Monadnock Building

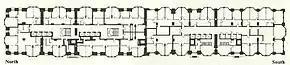
Combined floor plan for north and south halves, showing typical office plans. The closed corridors were opened to connect the two halves as part of the restoration.

The narrow building allows an external exposure to all of the 300 offices, which pass natural light via double hung outside windows through feather-chipped glass transoms and hallway partitions into the single central corridor. Skylights bring sunlight into the open stairwells. The north half corridors are wide and the south half corridors are . In the north half, there are two open stairs in the center at the one third points, with perforated risers, white marble treads, and decorative steel railings. There are two banks of four elevators on the west side of the corridor, one for passengers and the other for freight. In the south half, there is a single bank of elevators on the north half of the length. The southern bank was abandoned and slabbed over on each floor. There is a flight of stairs behind each of these shafts with marble treads, closed cast iron risers, and ornamental balusters. The basic office suite is , consisting of one outer office and two or more inner offices. Heavy internal walls at the quarter and halfway points, the arches of which manifest Root's innovative wind bracing, mark the boundaries of the four original buildings.